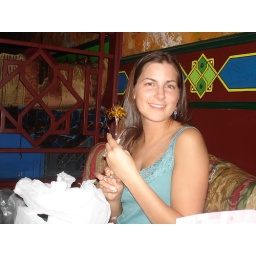
This is a glass flower in a silver stand that Rachel got for me.